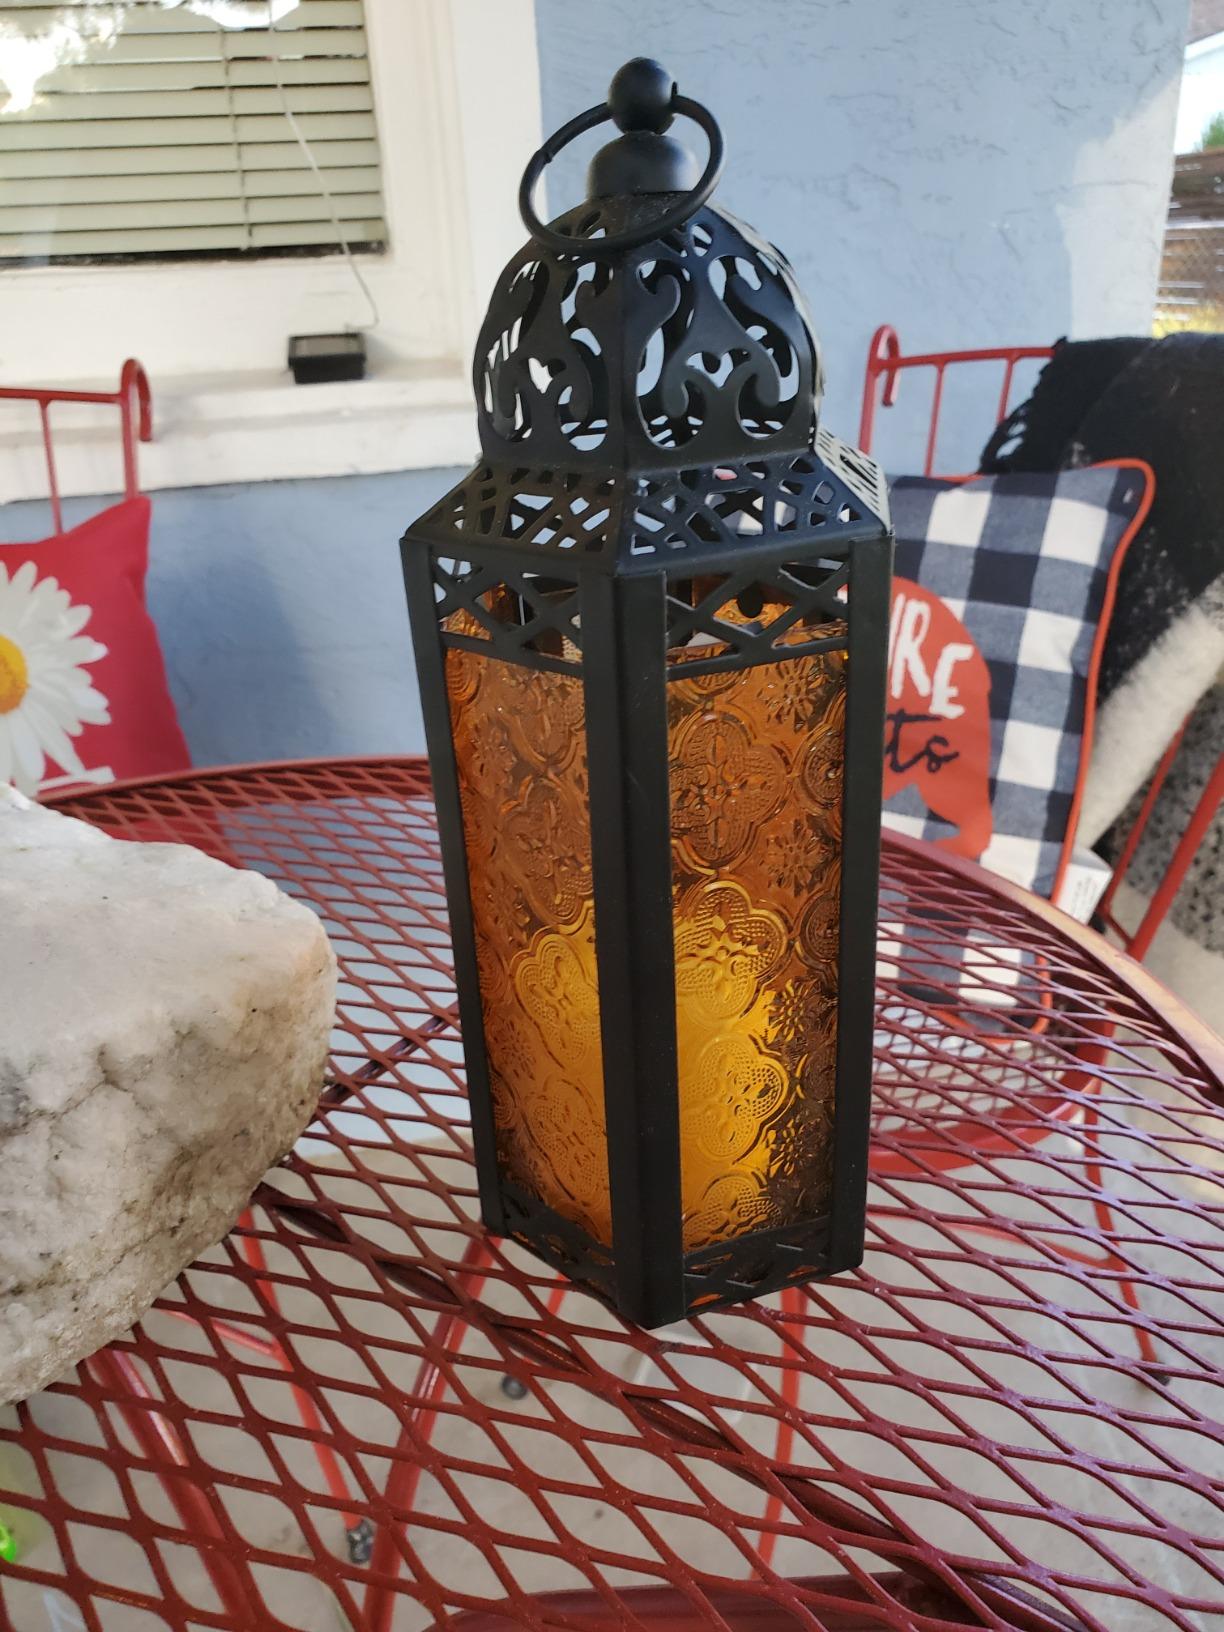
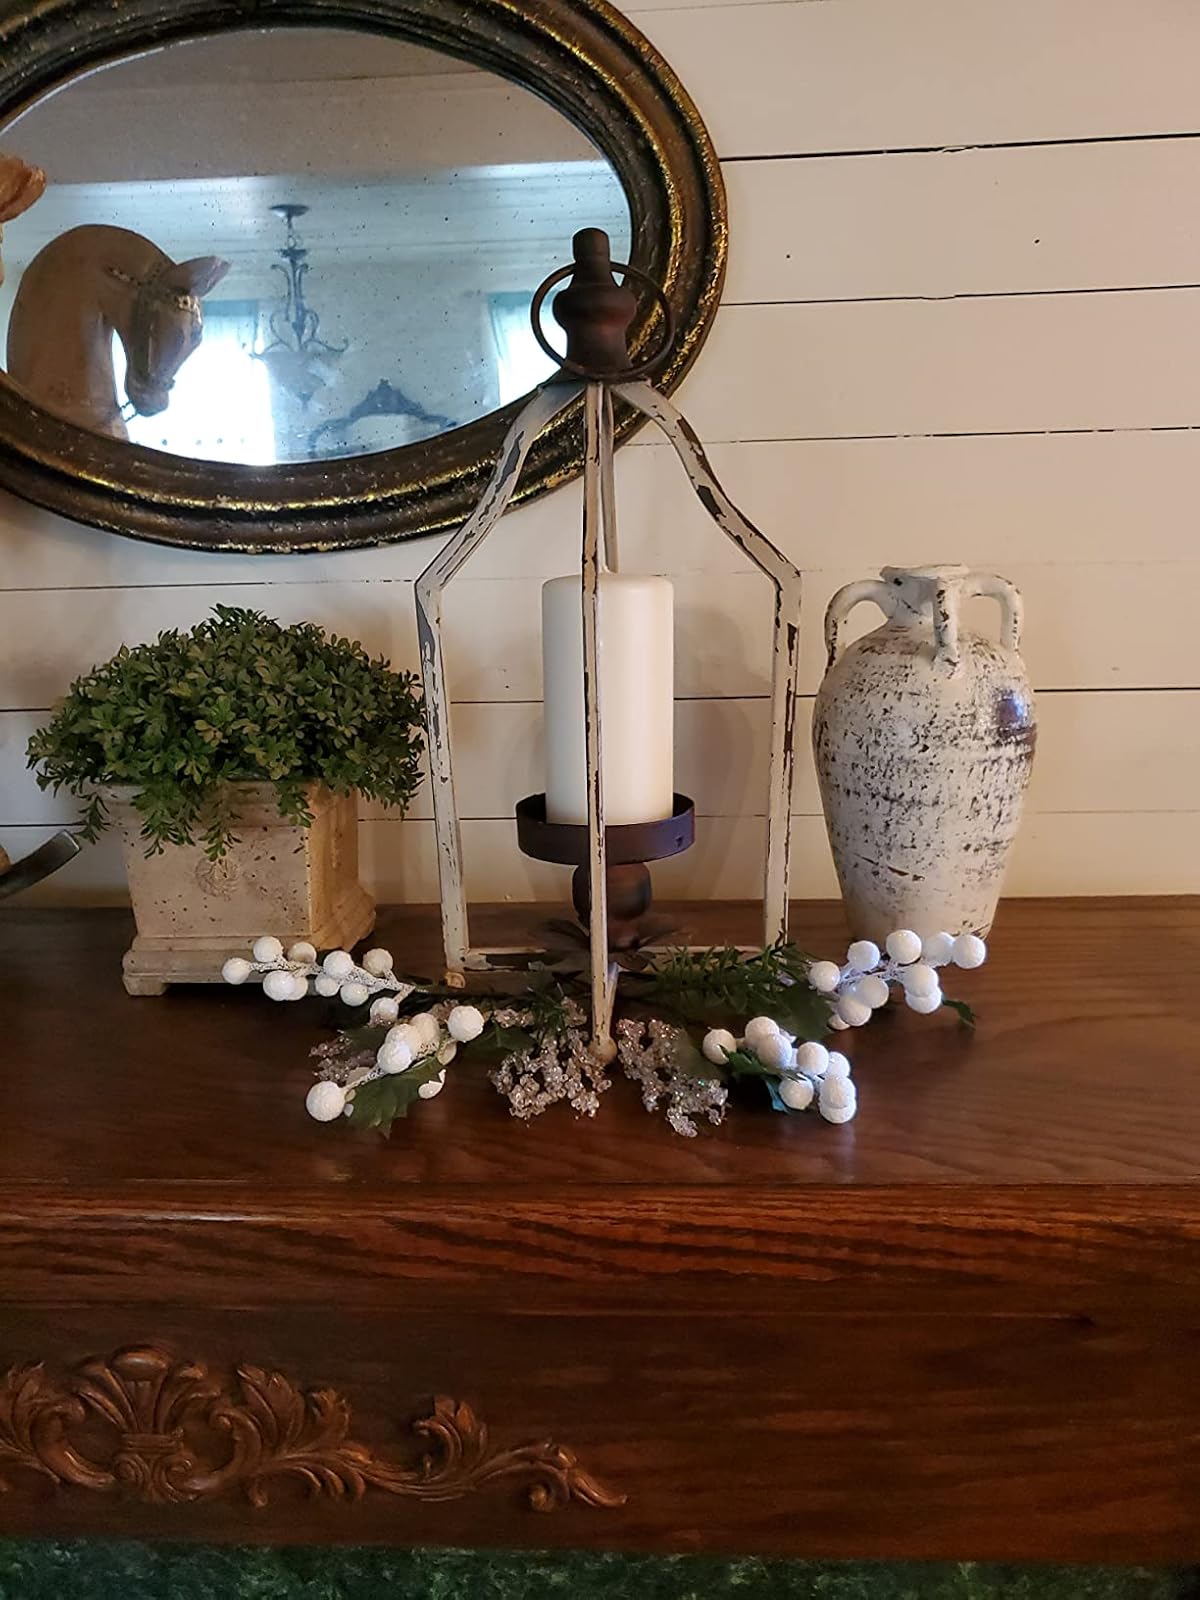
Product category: lantern
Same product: no